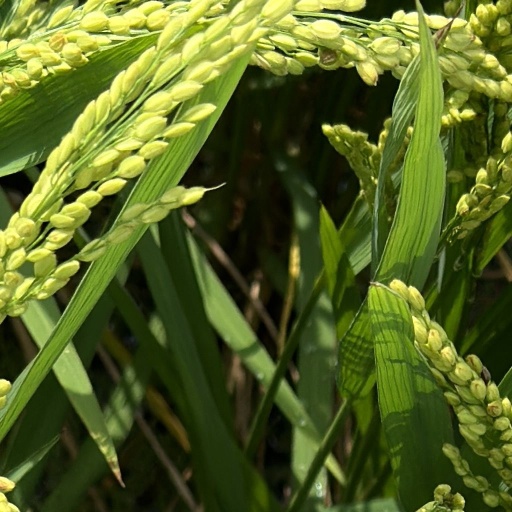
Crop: rice